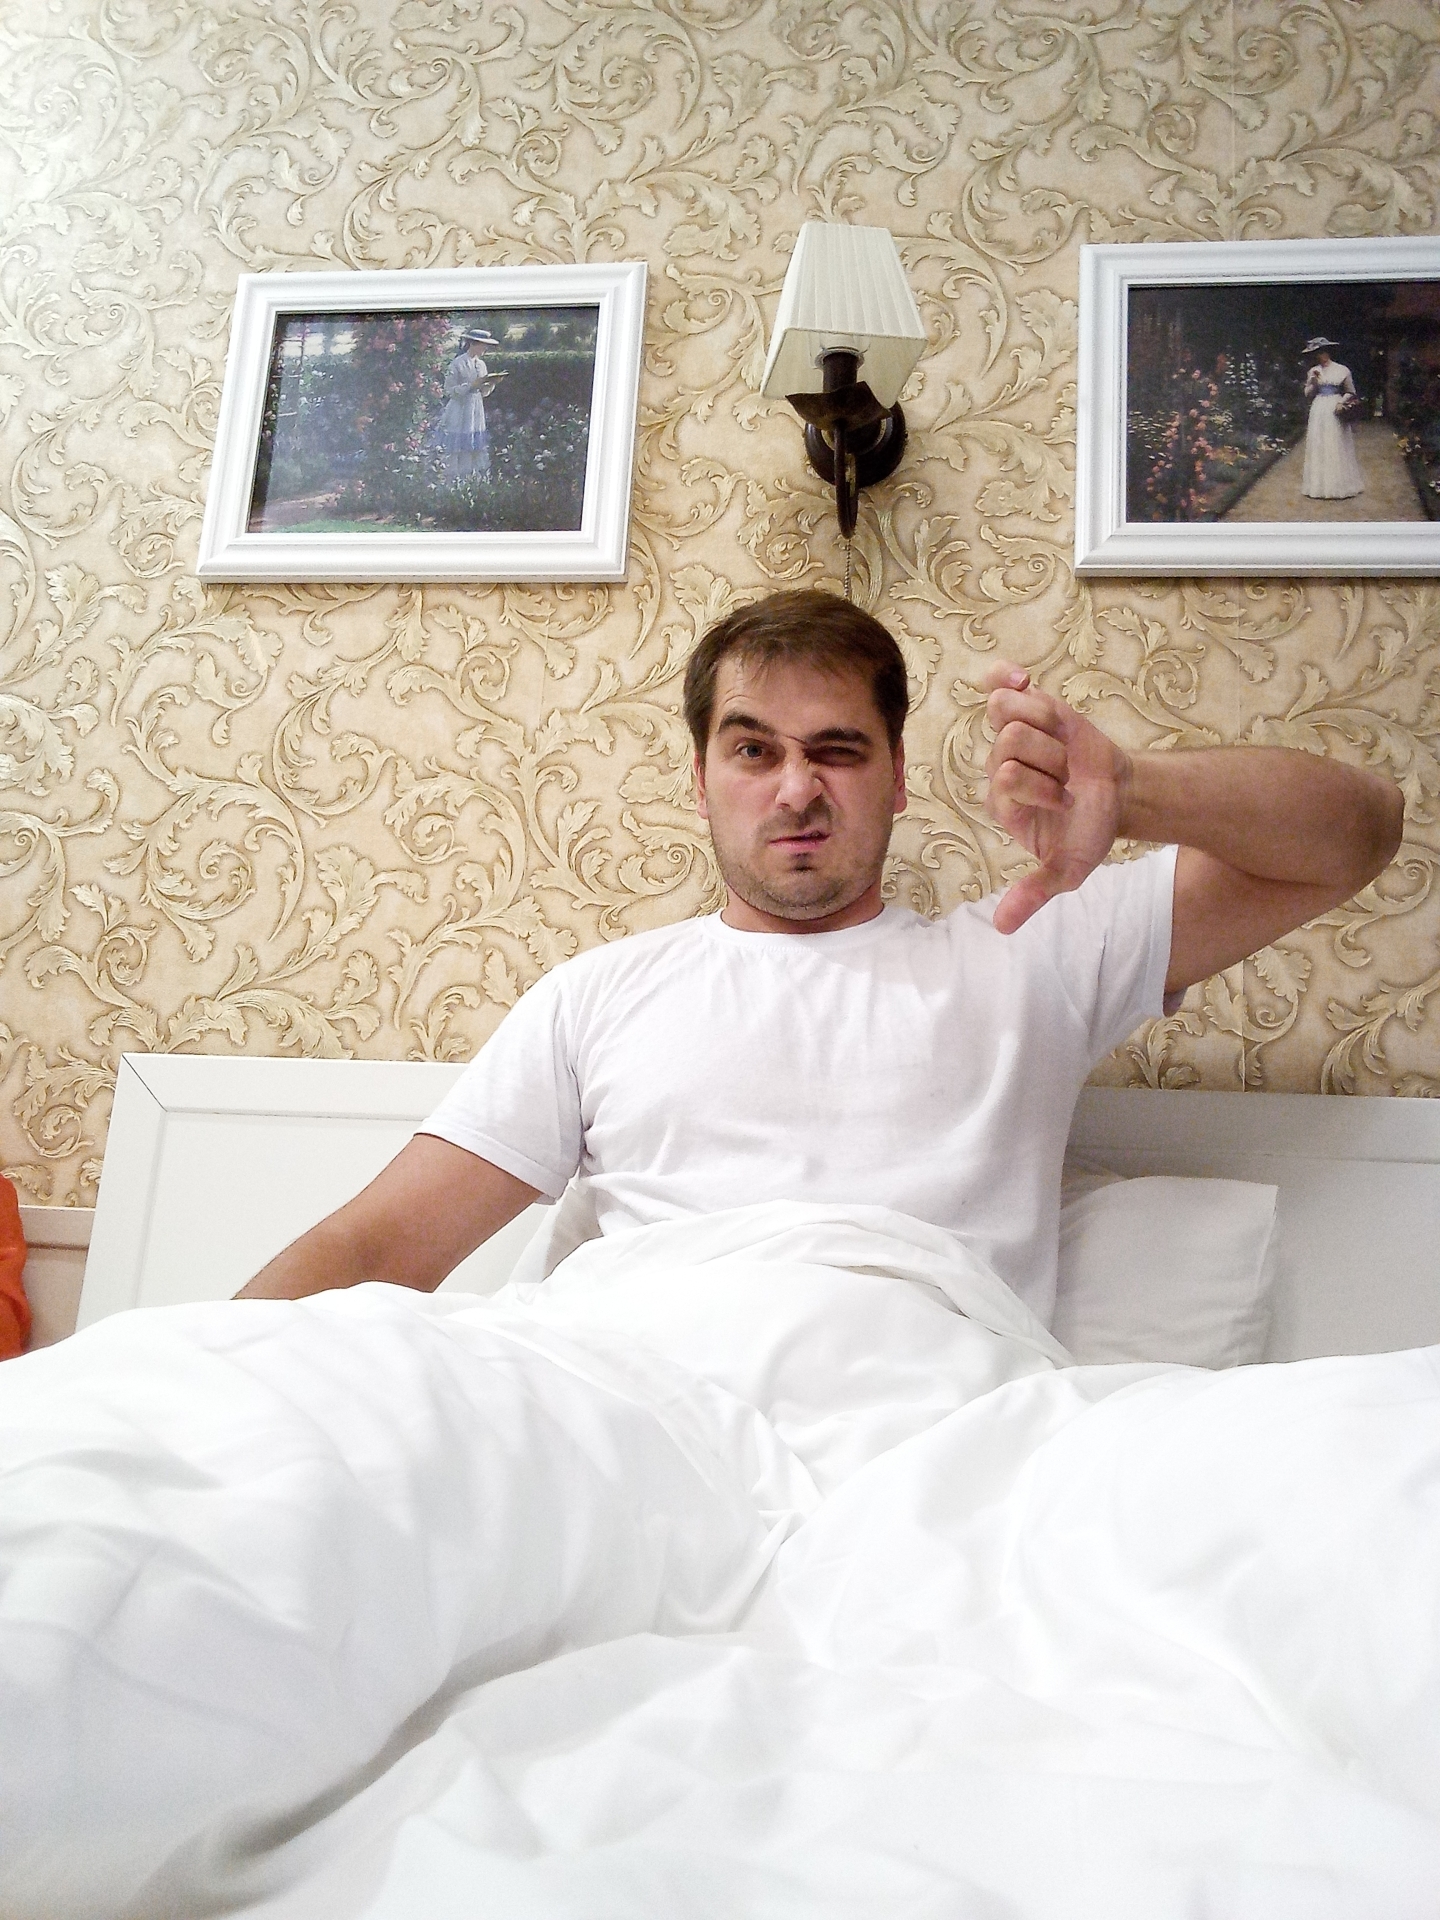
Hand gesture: dislike